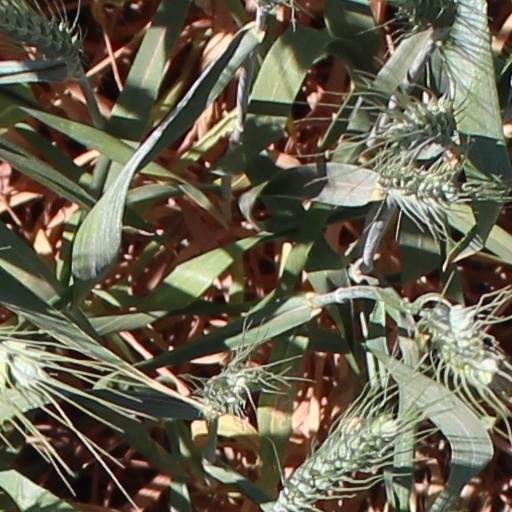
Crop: wheat